4K resolution

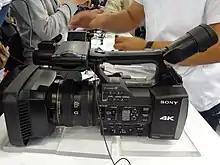
Sony Handycam FDR-AX1

The main advantage of recording video at the 4K standard is that fine spatial detail is resolved well. Individual still frames extracted from 3840×2160-pixel video footage can act as 8.3 megapixel still photographs, while only 2.1 megapixels at 1080p and 0.9 megapixels at 720p. If the final video resolution is reduced to 2K from a 4K recording, more detail is apparent than would have been achieved from a native 2K recording. Increased fineness and contrast is then possible with output to DVD and Blu-ray. Some cinematographers record at 4K with the Super 35 film format to offset any resolution loss that may occur during video processing.